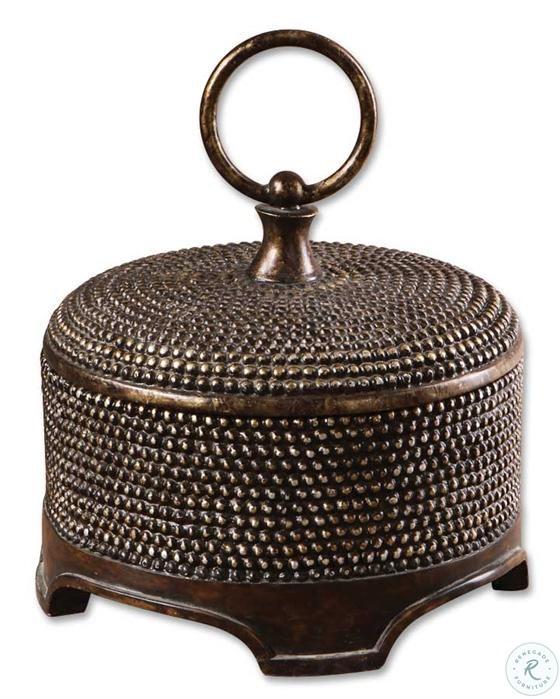
Category: Decor
Style: Rustic